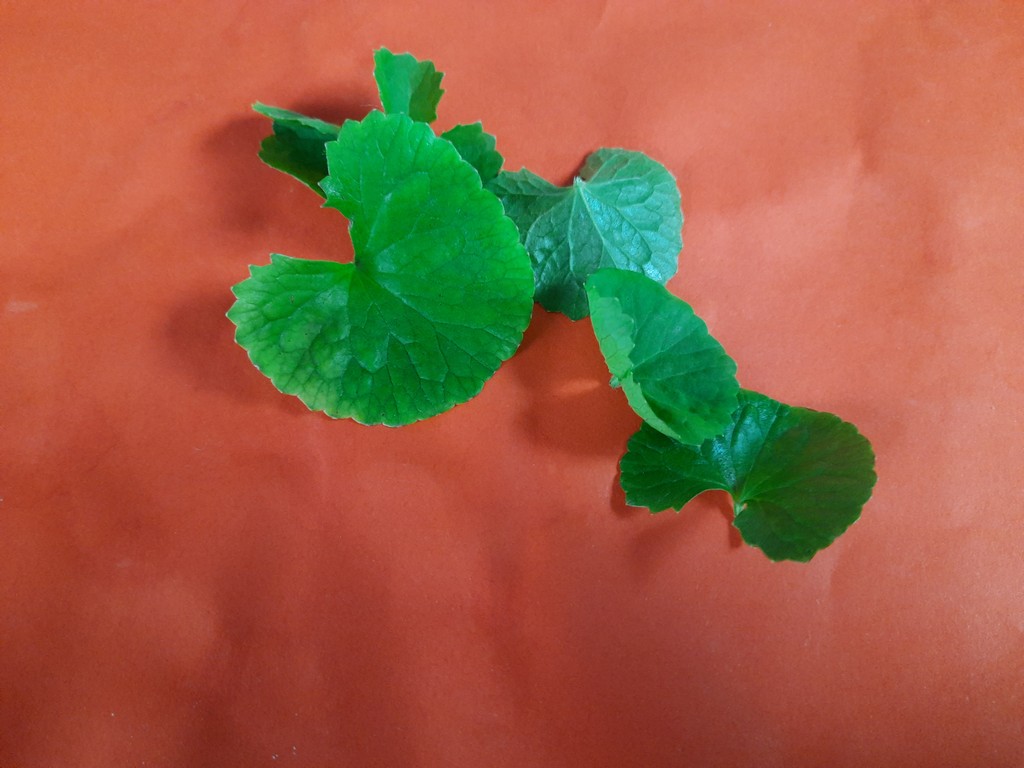
Label: Healthy